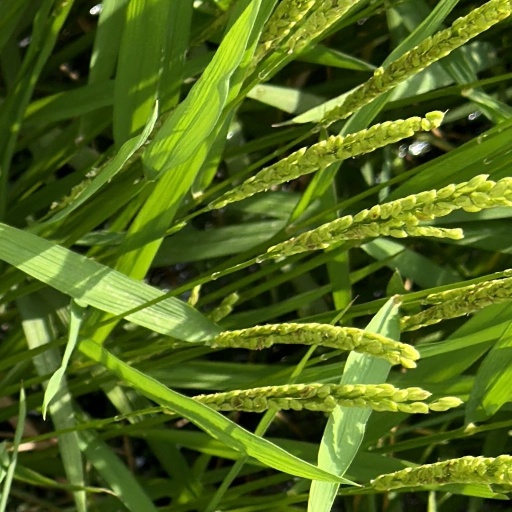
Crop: rice